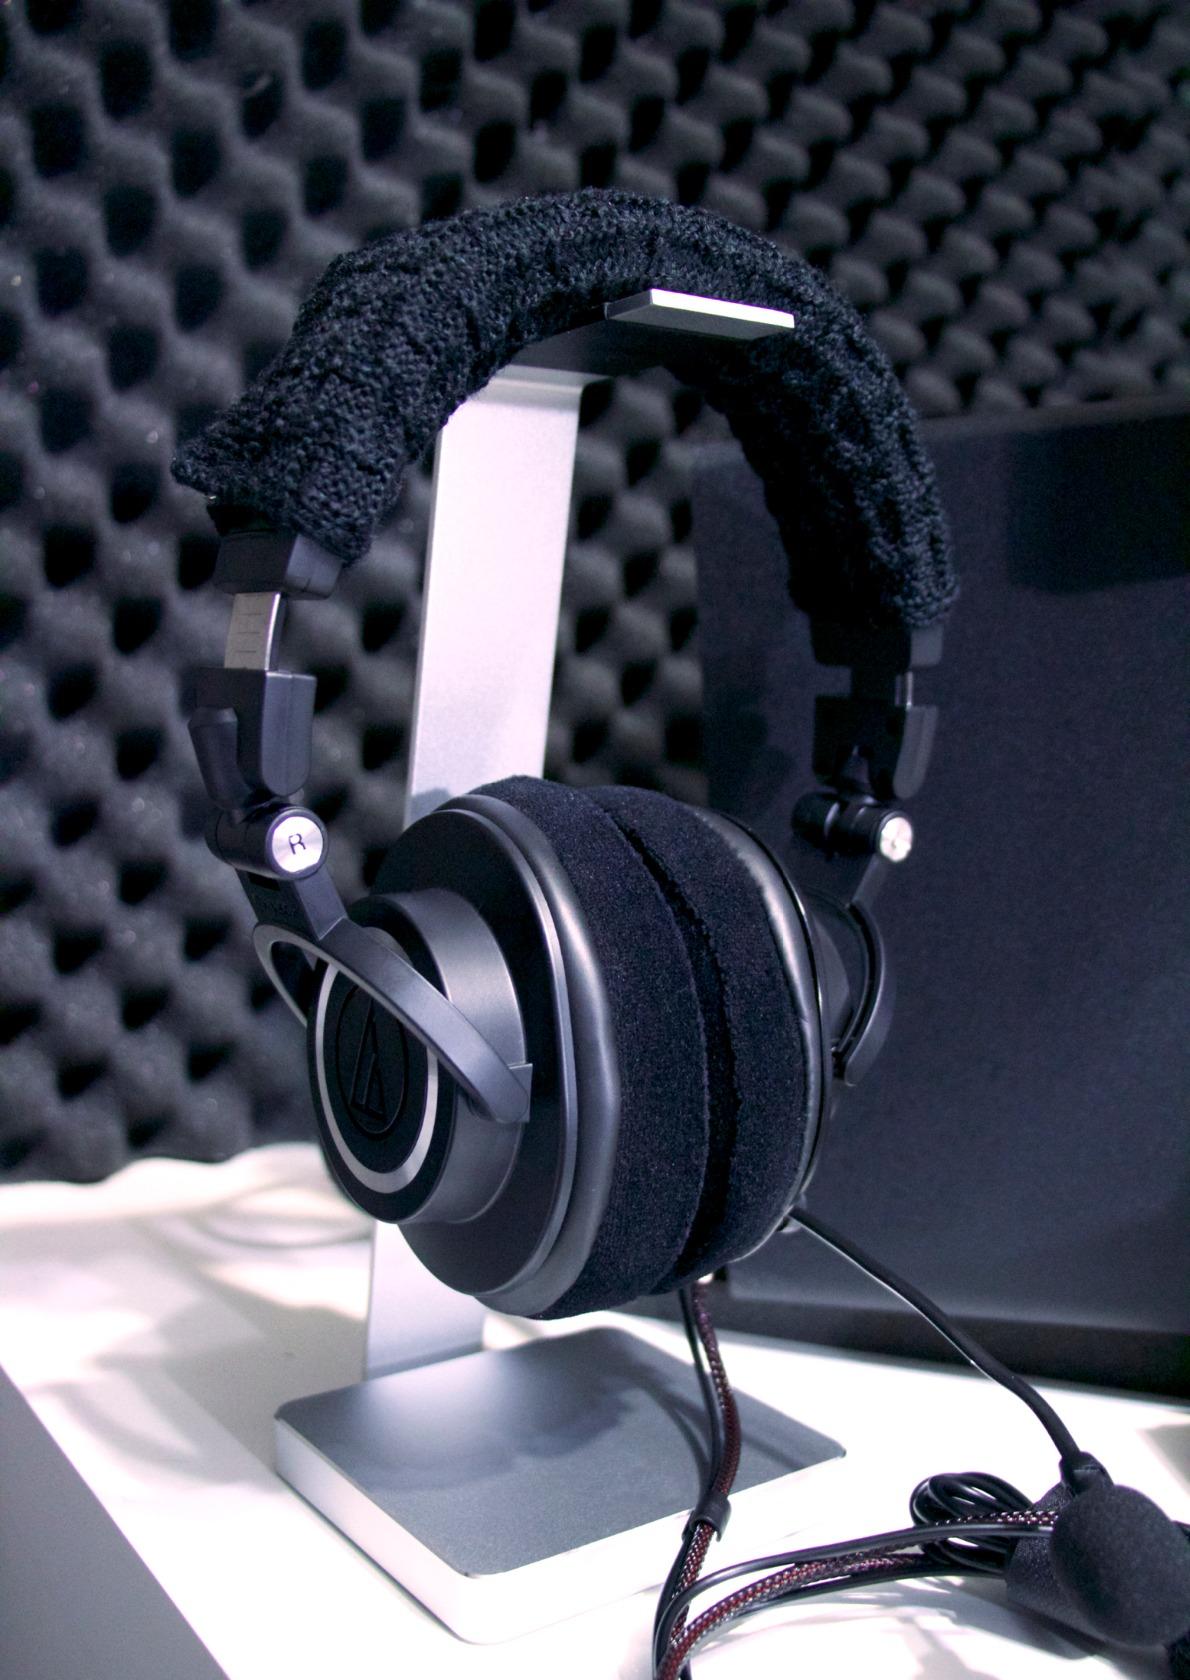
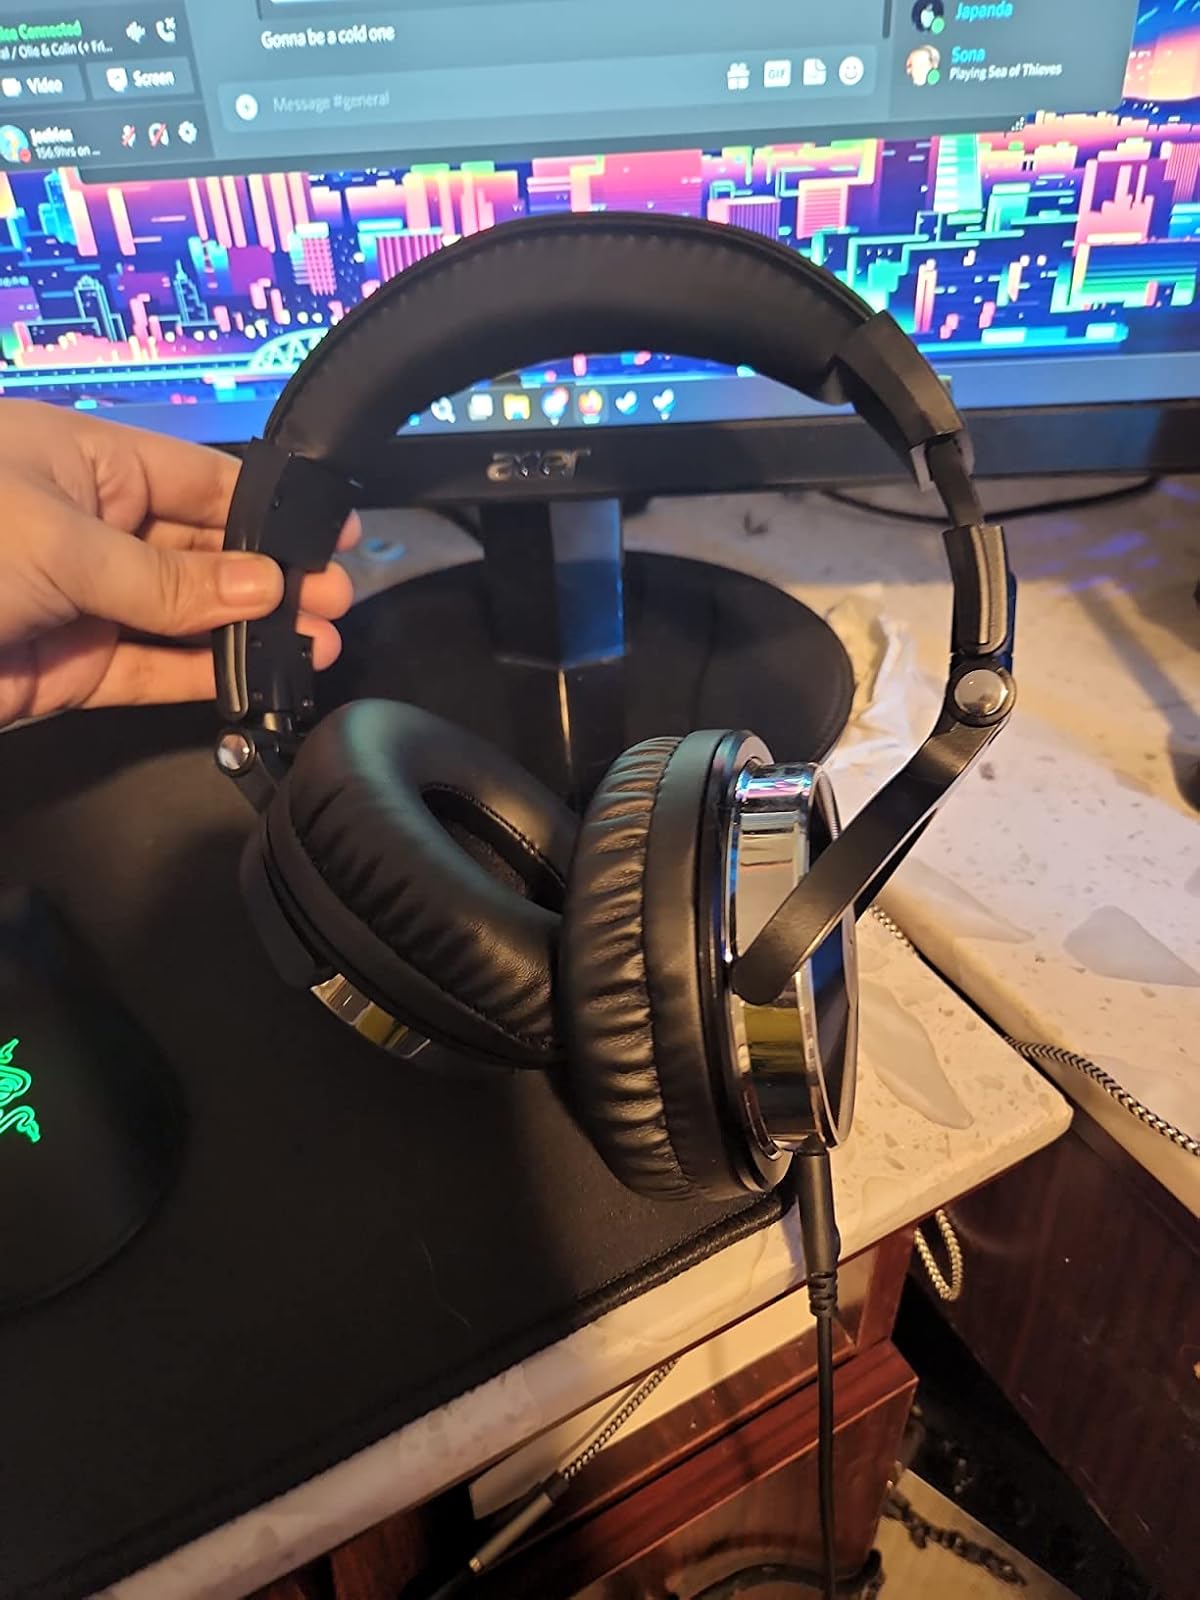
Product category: headphones
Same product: no